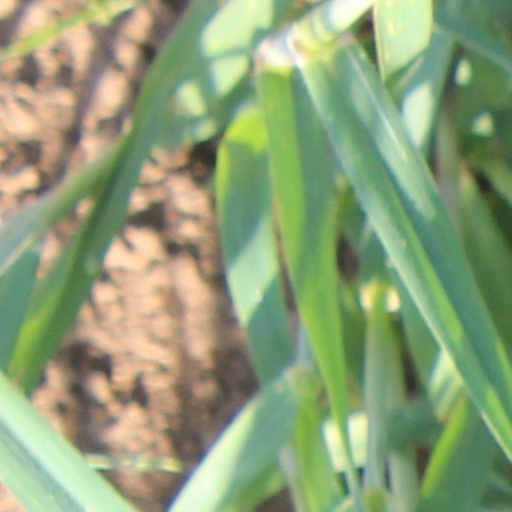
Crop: wheat